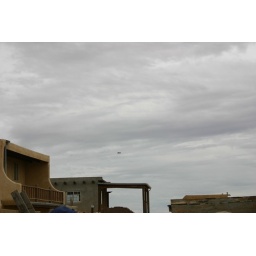
A bird flying over